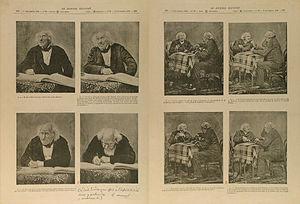
Le Journal illustré, 23e année, n° 36, 4 septembre 1886, p. 284-285.
Paul Nadar, pseudonyme de Paul Tournachon, est un photographe français, né le 8 février 1856 à Paris et mort le 1ᵉʳ septembre 1939 dans la même ville.
Le Journal illustré est un journal hebdomadaire dominical français créé en février 1864 et qui disparut en 1899.